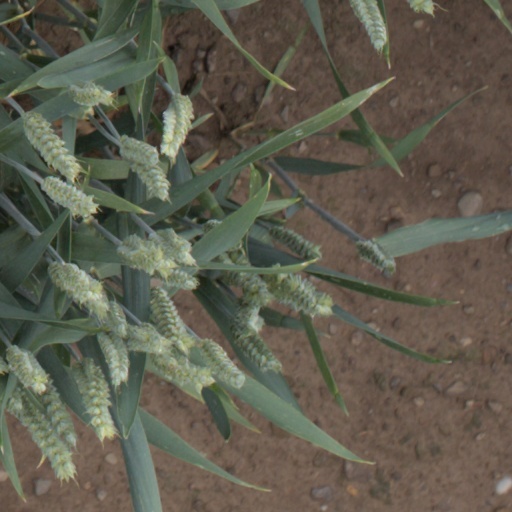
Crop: wheat